Nu metal

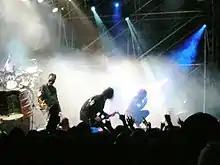
Slipknot performing in Buenos Aires in 2005

In 1999, Slipknot emerged with an extremely heavy nu metal sound, releasing their self-titled album, which was certified platinum in 2000 and 2× platinum in 2005. In a review of the band's self-titled album, Rick Anderson of AllMusic wrote about Slipknot, "You thought Limp Bizkit was hard? They're the Osmonds. These guys are something else entirely." Anderson noted the death metal influence on the album. Slipknot drummer Joey Jordison, noted by Anderson for his death metal-influenced drumming, said of Slipknot's music: "The roots are death metal, thrash, speed metal, and I could go on and on about all those bands."